People's Hero (film)

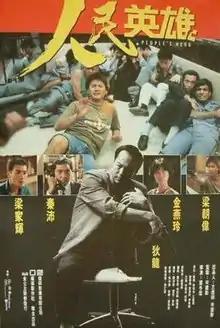
Film poster

People's Hero is a 1987 Hong Kong thriller film written and directed by Derek Yee and starring Ti Lung. The film was nominated for three Hong Kong Film Awards, where Tony Leung Chiu-wai and Elaine Jin won the Best Supporting Actor and Best Supporting Actress awards respectively, while Ronald Wong was nominated in the former category as well.